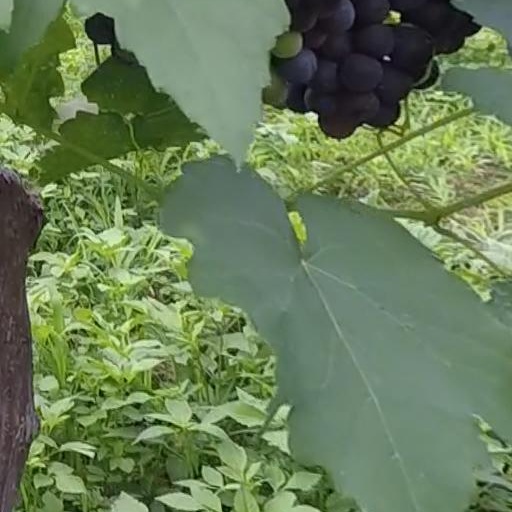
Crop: grape